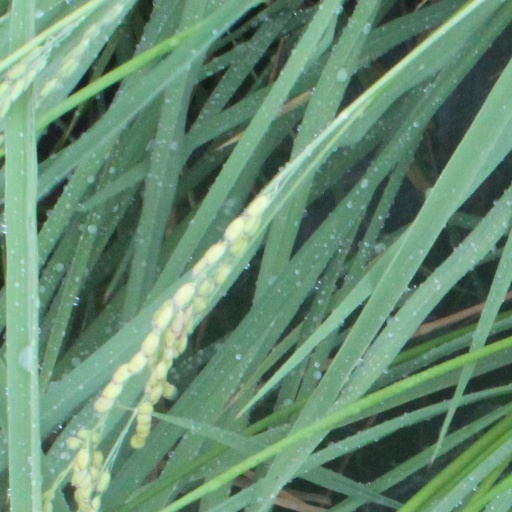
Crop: rice